Chail Gurudwara

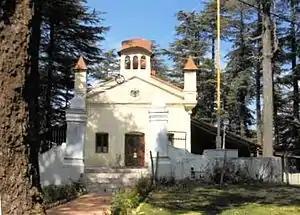
Gurudwara Sahib

Chail Heritage Foundation, an NGO formed by ex-students of Chail Military School, took up the challenge and started renovating the building. The first phase of the renovation was completed before the centenary and the refurbished Gurudwara was inaugurated on Guru Nanak Devji's Gurupurab in 2007. The original architecture of the building that resembles a church has been preserved.